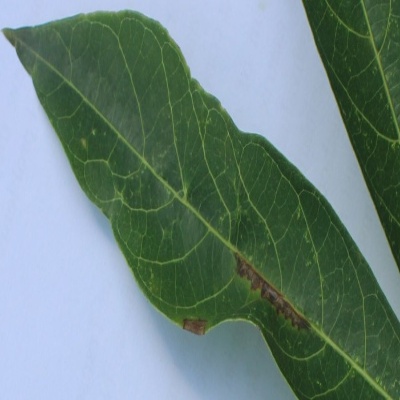
Crop: Cassava
Condition: bacterial blight